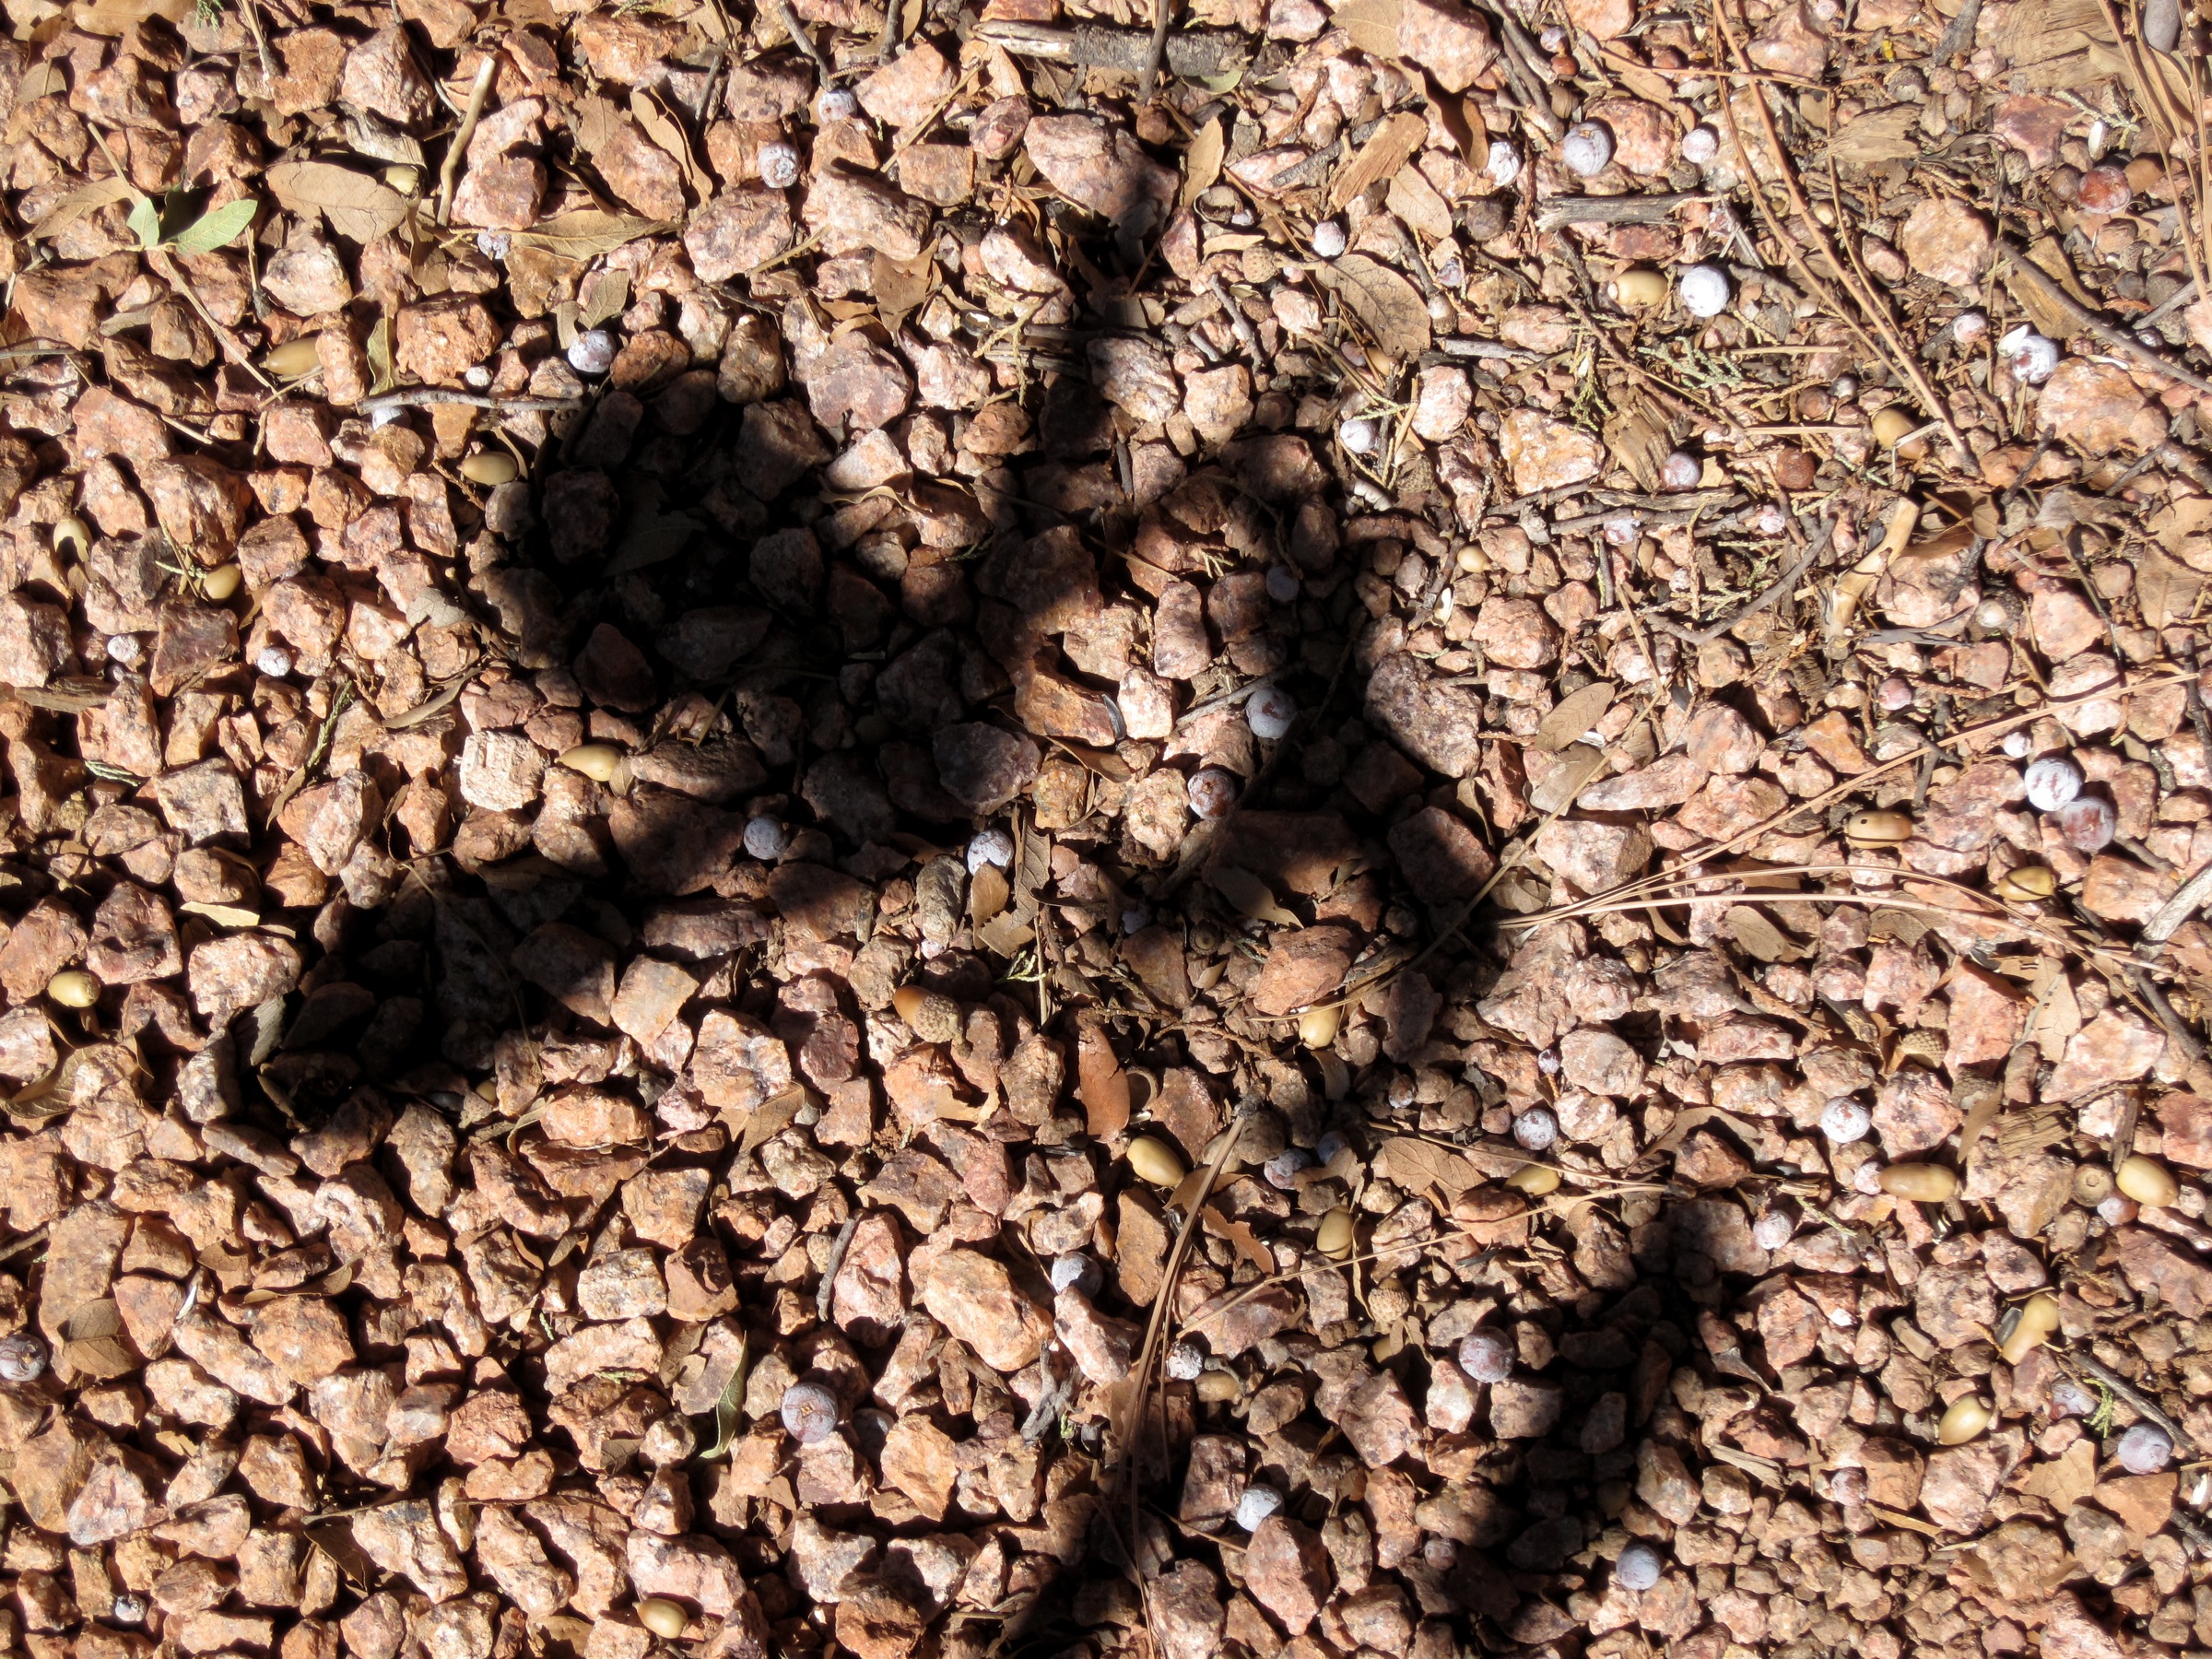
tree, rock, branch, plant, wood, texture, leaf, flower, trunk, soil, close up, geology, macro photography, woody plant